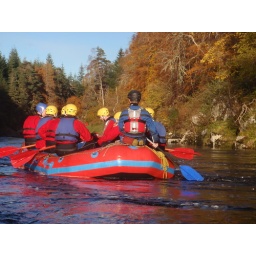
white water rafting two day adventure stag weekend. three sections of the Findhorn river over two days.